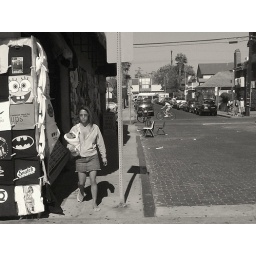
View Large. Venice Beach - 2004, girl with beach blankets in hand.